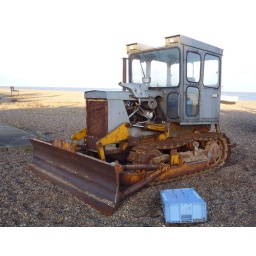
Used for hauling fishing boats in and out of the water up the steep shingle beach.